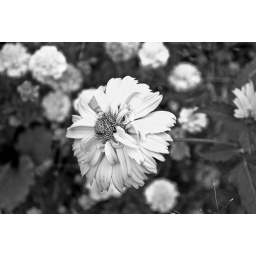
Matt Brewer. This flower looked good in color, but looks even better in black and white.